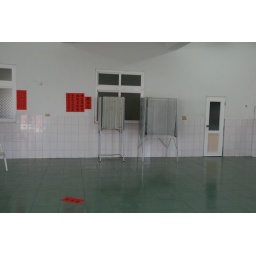
Inside the polling booth. The red line on the ground is a waiting line. The voting booth is covered by a curtain.